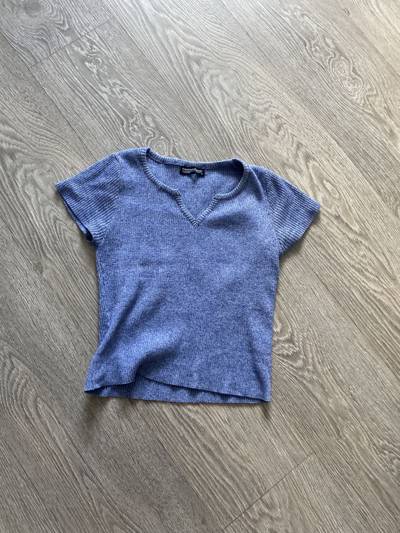
Waste category: clothes